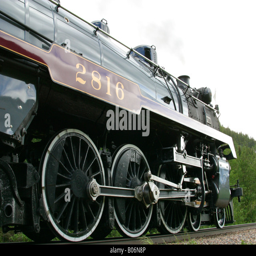
steam train on a railroad track